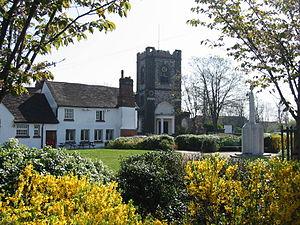
Dagenham est une localité de la banlieue de Londres, au Royaume-Uni.